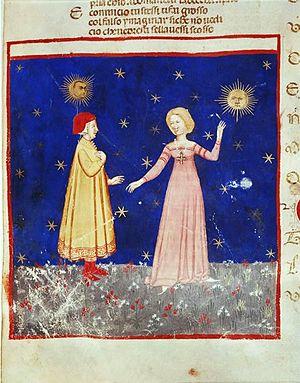
Dante, Divine Comédie: Rencontre de Dante et de BéatriceXIVe siècle. École vénitienne. Enluminure. Libreria Marciana, Venise.Dante suit Béatrice pour contempler les étoiles immobiles, merveilles de la création, dans la profondeur de l’amour divin.
Un succube est un personnage de légende. C'est un démon qui prend la forme d'une femme avec des ailes et une queue pour abuser sexuellement d'un homme durant son sommeil et ses rêves. Les succubes servent Lilith. Leur pendant masculin est l'incube.